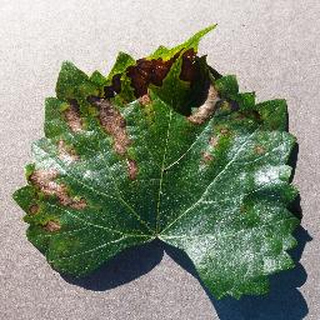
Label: grape_esca_black_measles